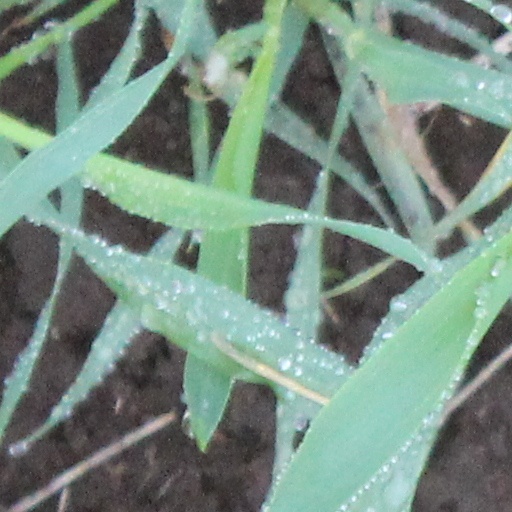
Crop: wheat